Fritz Wittels

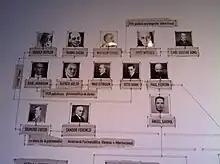
Photograph of Fritz Wittels between Wilhelm Stekel and Carl Gustav Jung

Fritz Wittels, born Siegfried Wittels (November 14, 1880 in Vienna – October 16, 1950 in New York City), was an Austrian-born American psychoanalyst.